Integrated circuit packaging

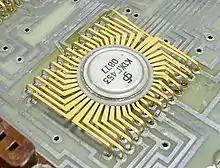
Early USSR-made integrated circuit. The tiny block of semiconducting material (the "die"), is enclosed inside the round, metallic case (the "package").

Early integrated circuits were packaged in ceramic flat packs, which the military used for many years for their reliability and small size. The other type of packaging used in the 1970s, called the ICP (Integrated Circuit Package), was a ceramic package (sometimes round as the transistor package), with the leads on one side, co-axially with the package axis.